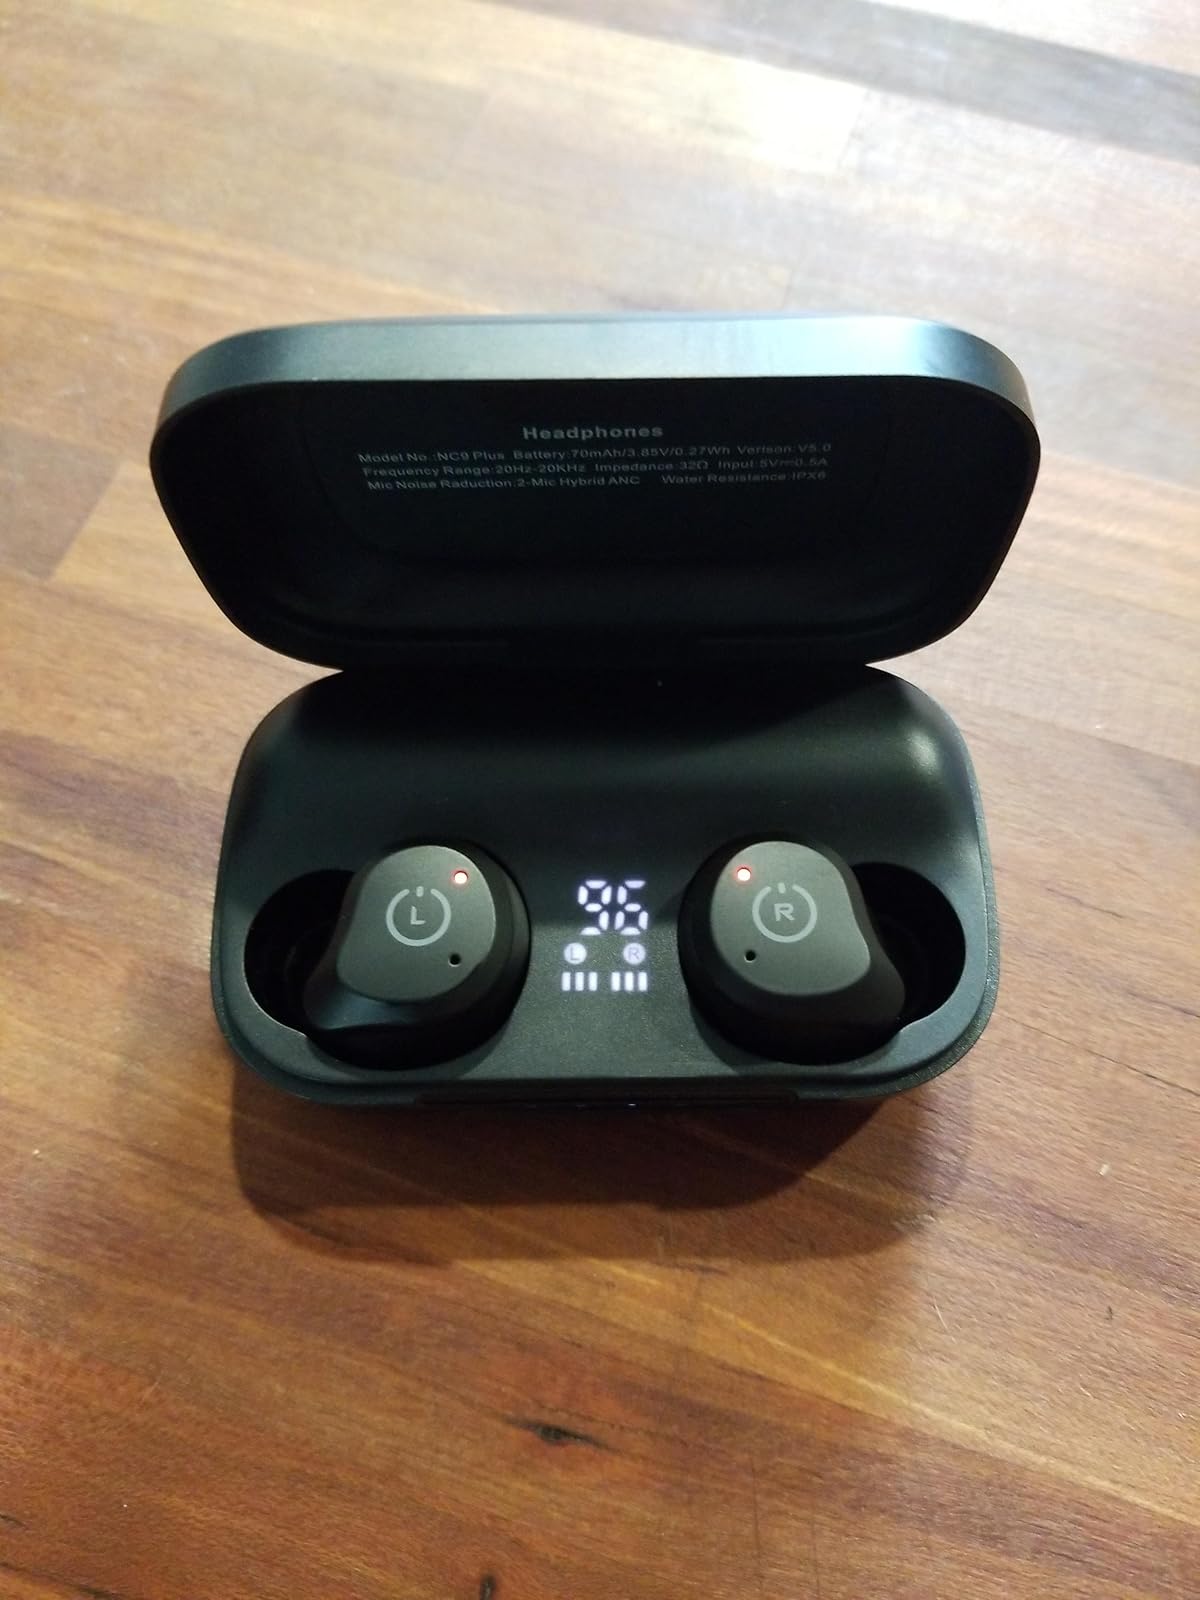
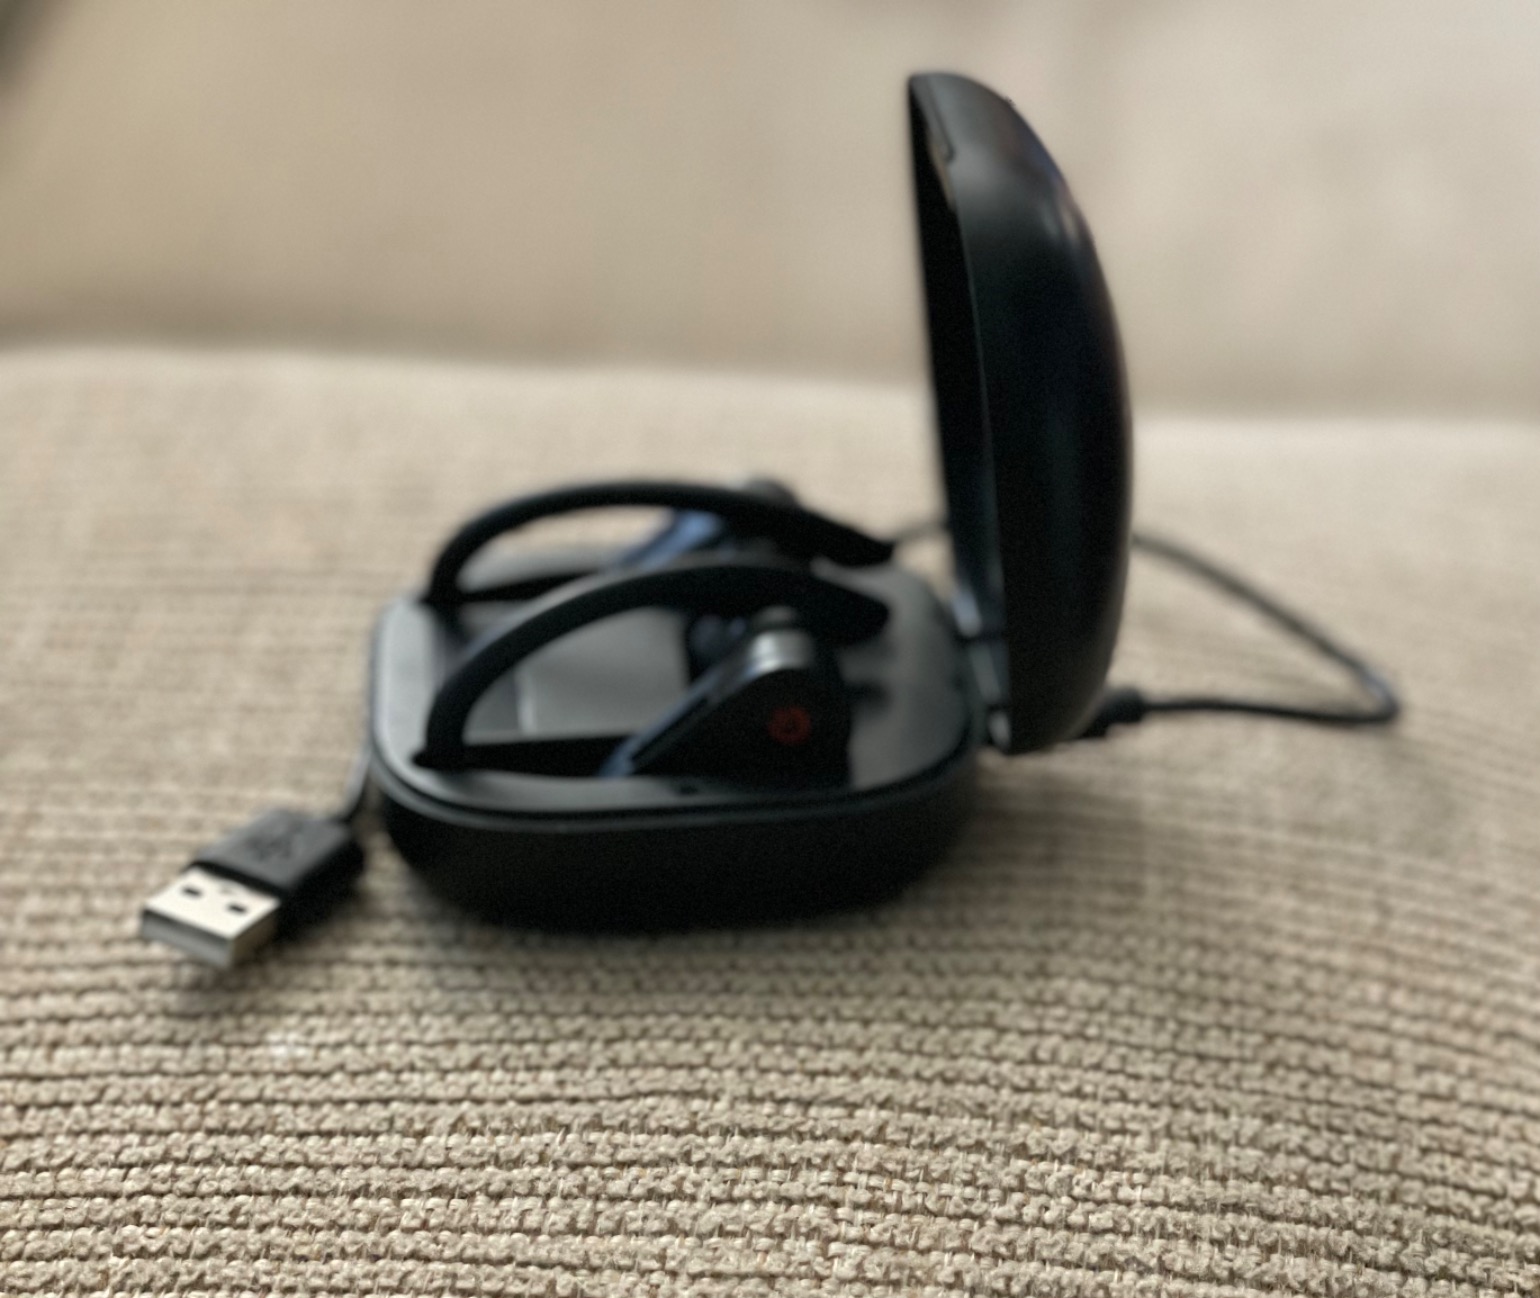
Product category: earbuds
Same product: no